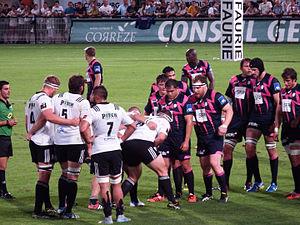
Cette page présente la saison 2015-2016 du Stade français Paris rugby en Top 14 et en Coupe d'Europe.
Cette page présente la saison 2015-2016 du Club athlétique Brive Corrèze Limousin en Top 14 et en European Rugby Challenge Cup.